Robin Schembera

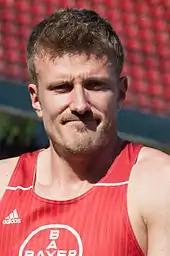
Schembera 2015

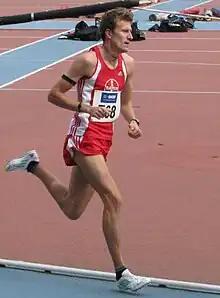
Schembera at Mannheim DLV Competition 2011

Robin Schembera (born 1 October 1988 in Halle (Saale)) is a German middle distance runner who specialises in the 800 metres.